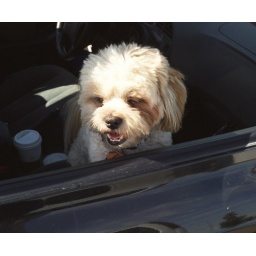
In a car in the Donut Mill parking lot (yes, the window was down, don't worry).